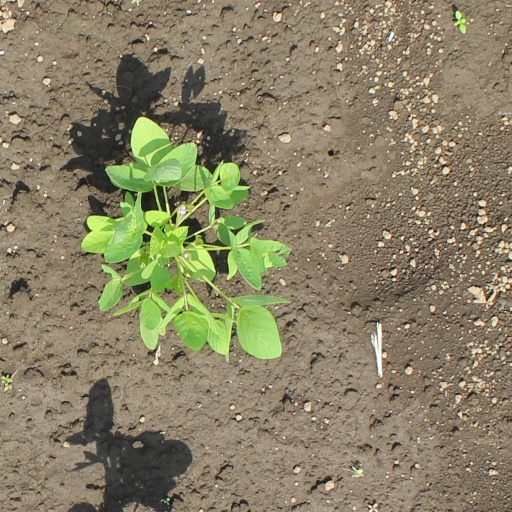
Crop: soybean